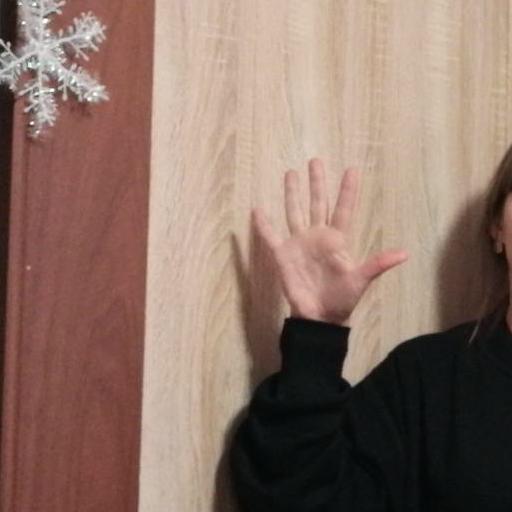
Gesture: palm